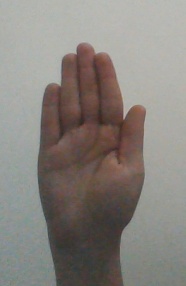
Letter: seen